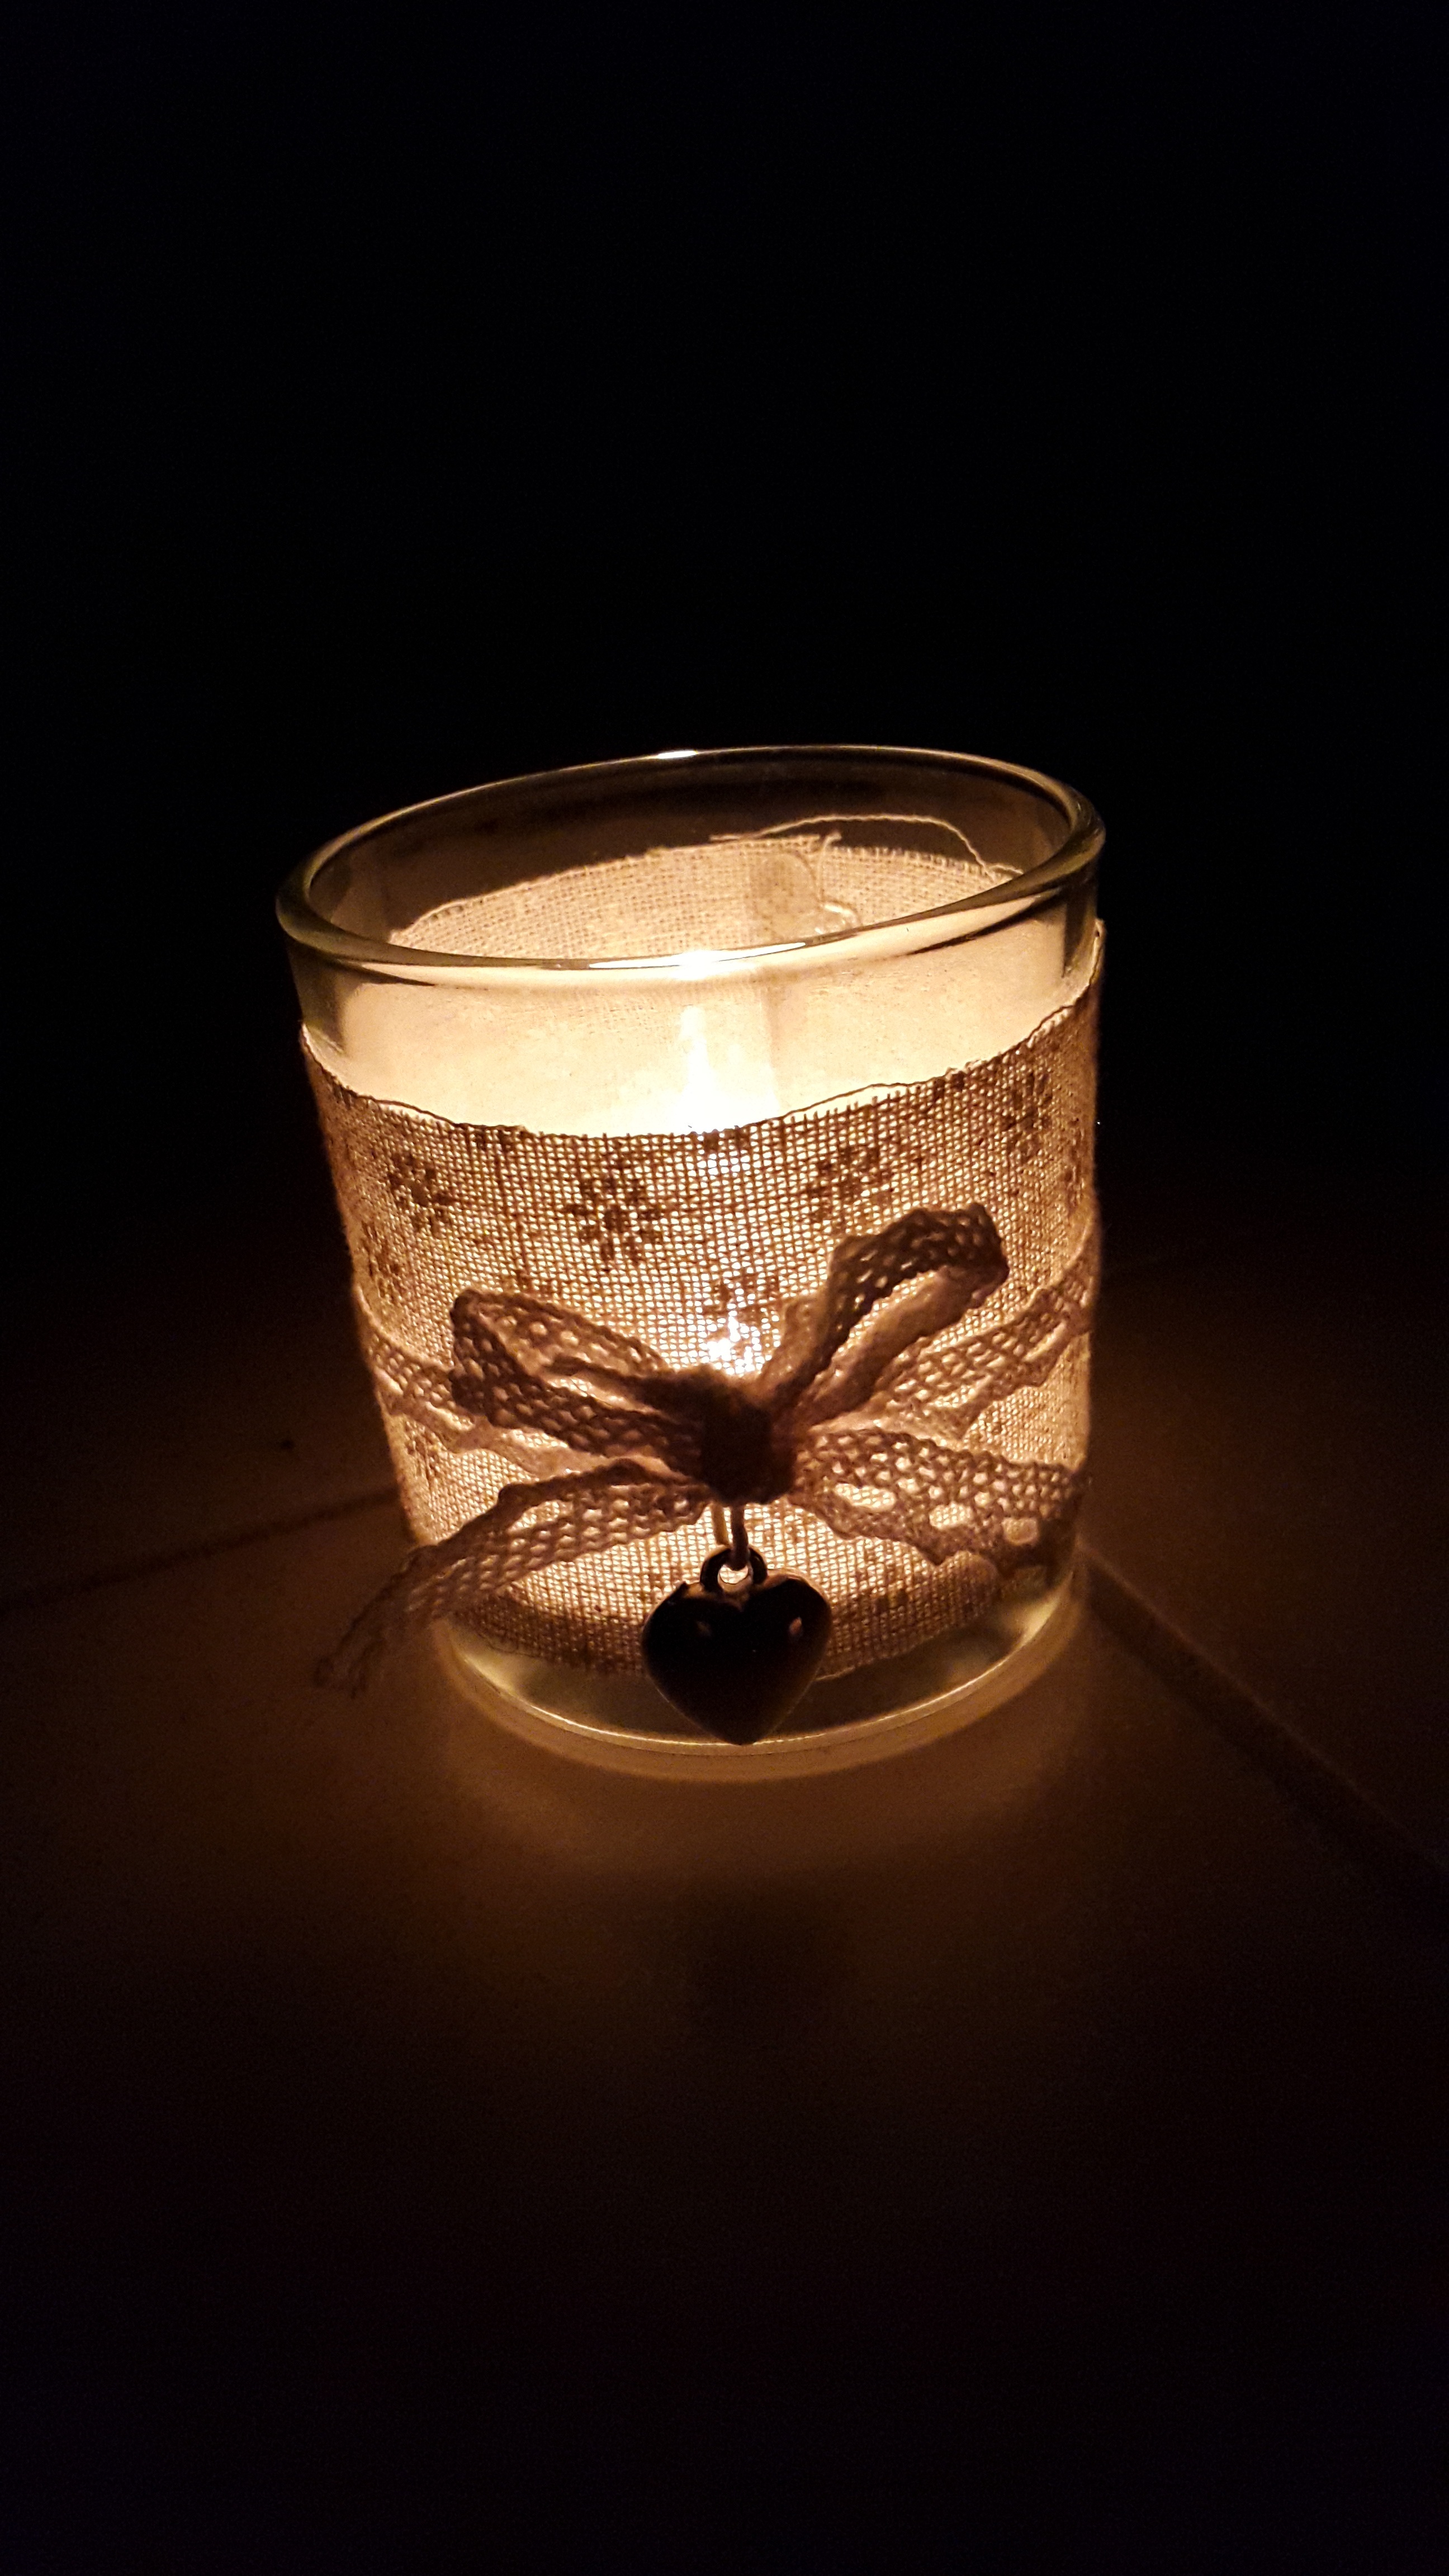
light, glass, black, candle, lighting, decor, material, advent, shape, man made object